Karrle Tu Bhi Mohabbat

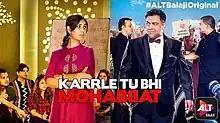

Karrle Tu Bhi Mohabbat is a Hindi web series created and produced by Ekta Kapoor for ALTBalaji and ZEE5. It stars Ram Kapoor and Sakshi Tanwar. The series is about two opposite people falling in love with each other. The series was launched on Zee TV on 25 March 2020 as a substitute to the Zee TV shows whose broadcast had to be stopped by the channel due to COVID-19 pandemic.